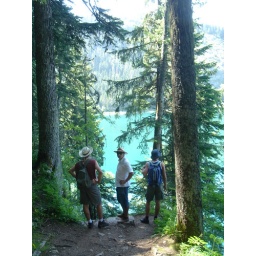
a view through the woods to the precious lake named &amp;quot;Gorske Oci&amp;quot; on the mountain Durmitor in Montenegro